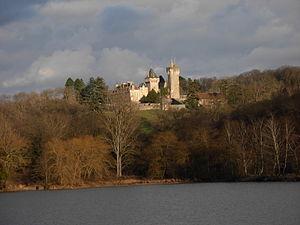
château du Plessis (Blanzy) France
Le château du Plessis est situé sur la commune de Blanzy en Saône-et-Loire, sur un rebord de terrasse qui surplombe l'étang du Plessis.